Ledger Formation

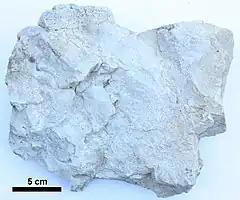
Sample of Ledger Formation from West York, Pennsylvania

The Ledger Formation or Ledger Dolomite is a geologic formation in Pennsylvania, United States.